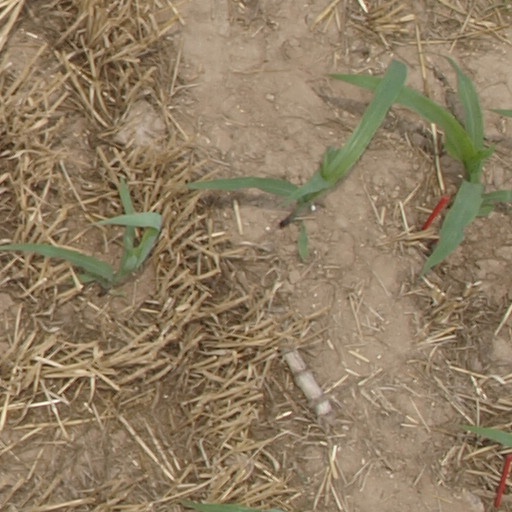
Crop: maize; corn